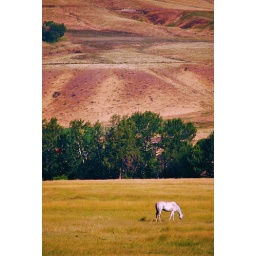
The lone white horse in Wyoming.